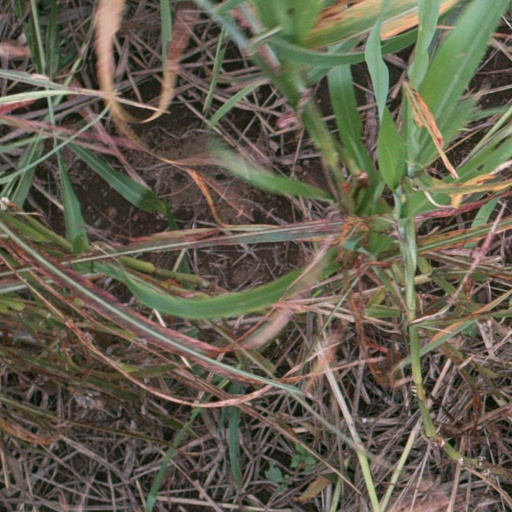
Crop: sorghum